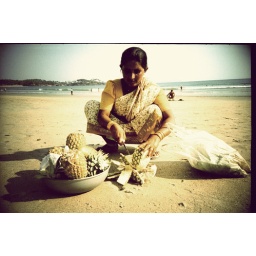
buying pineapple off the beach in paradise